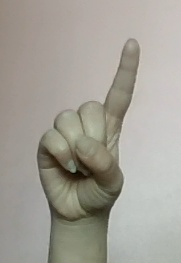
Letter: bb